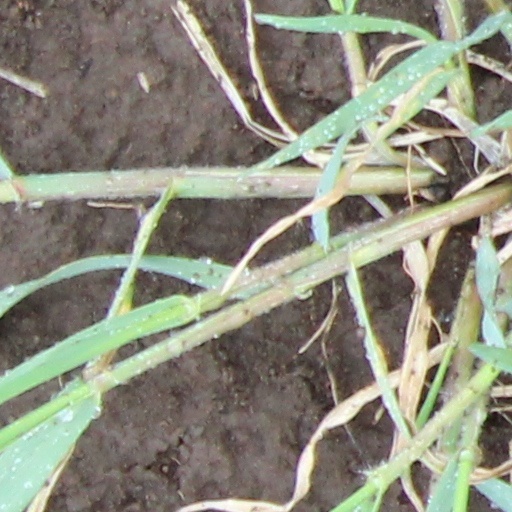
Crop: wheat